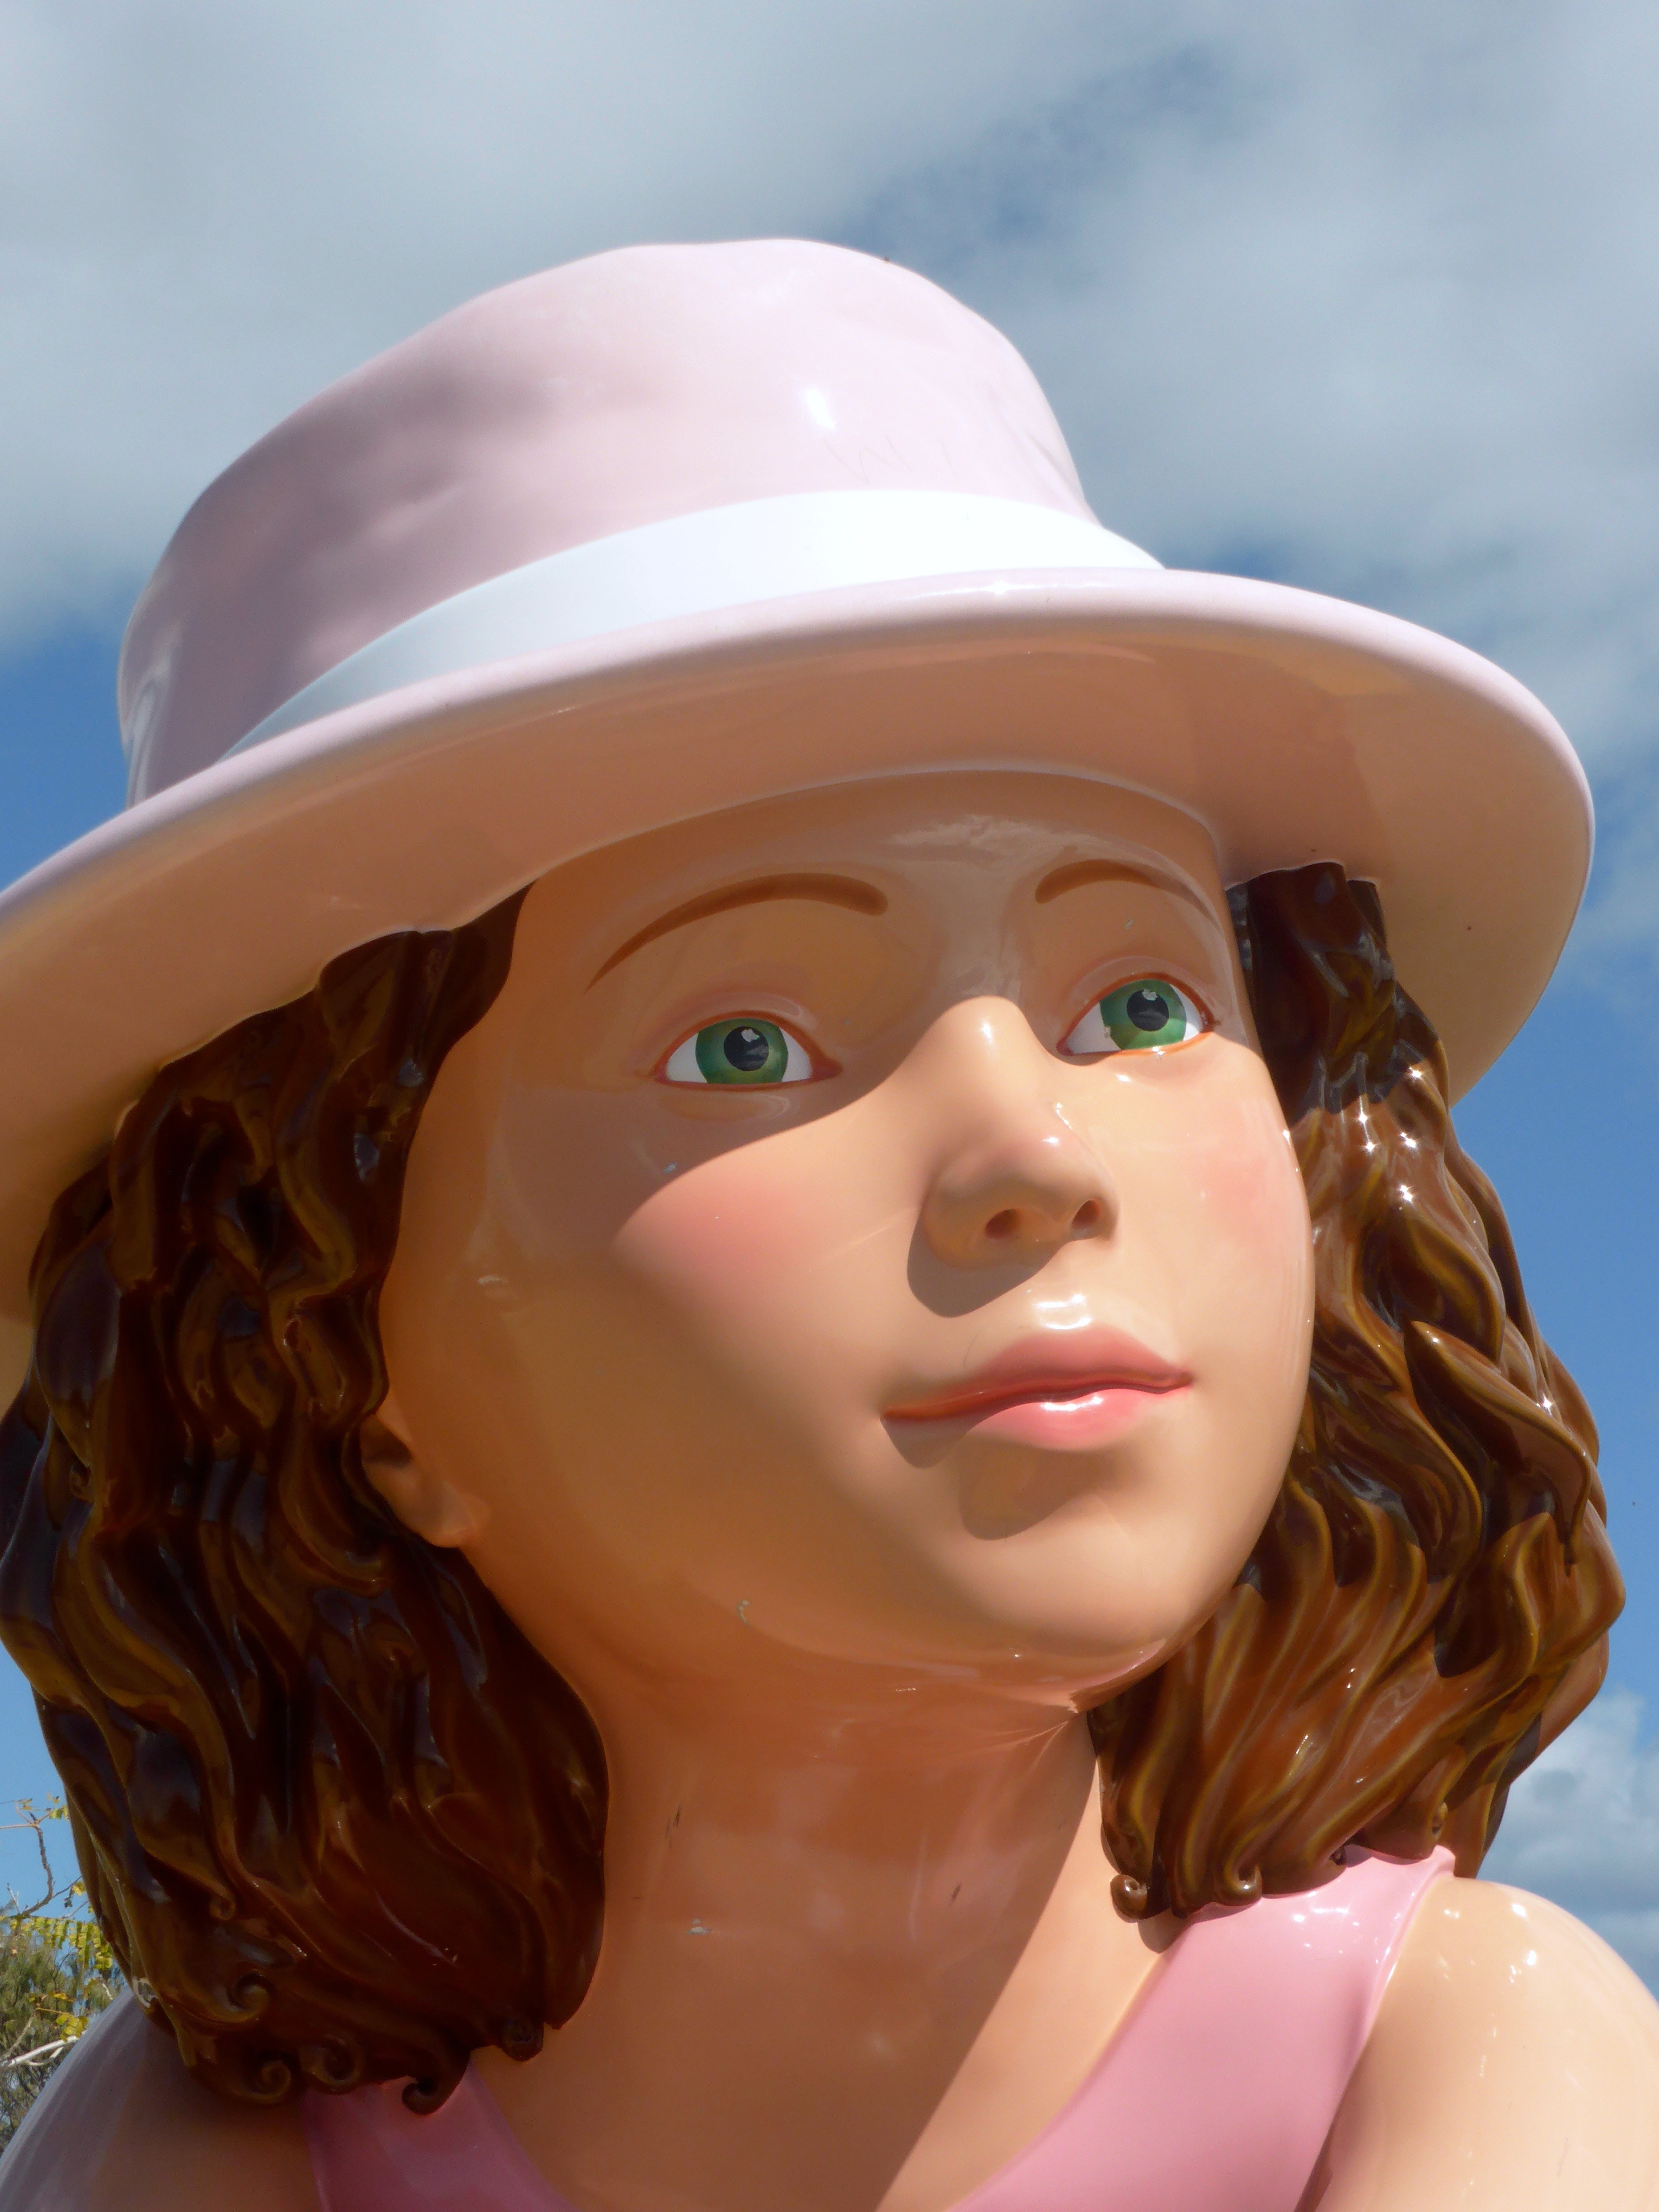
face, hat, head, toy, close up, headgear, lip, fashion accessory, figurine, brown hair, costume hat, smile, fawn